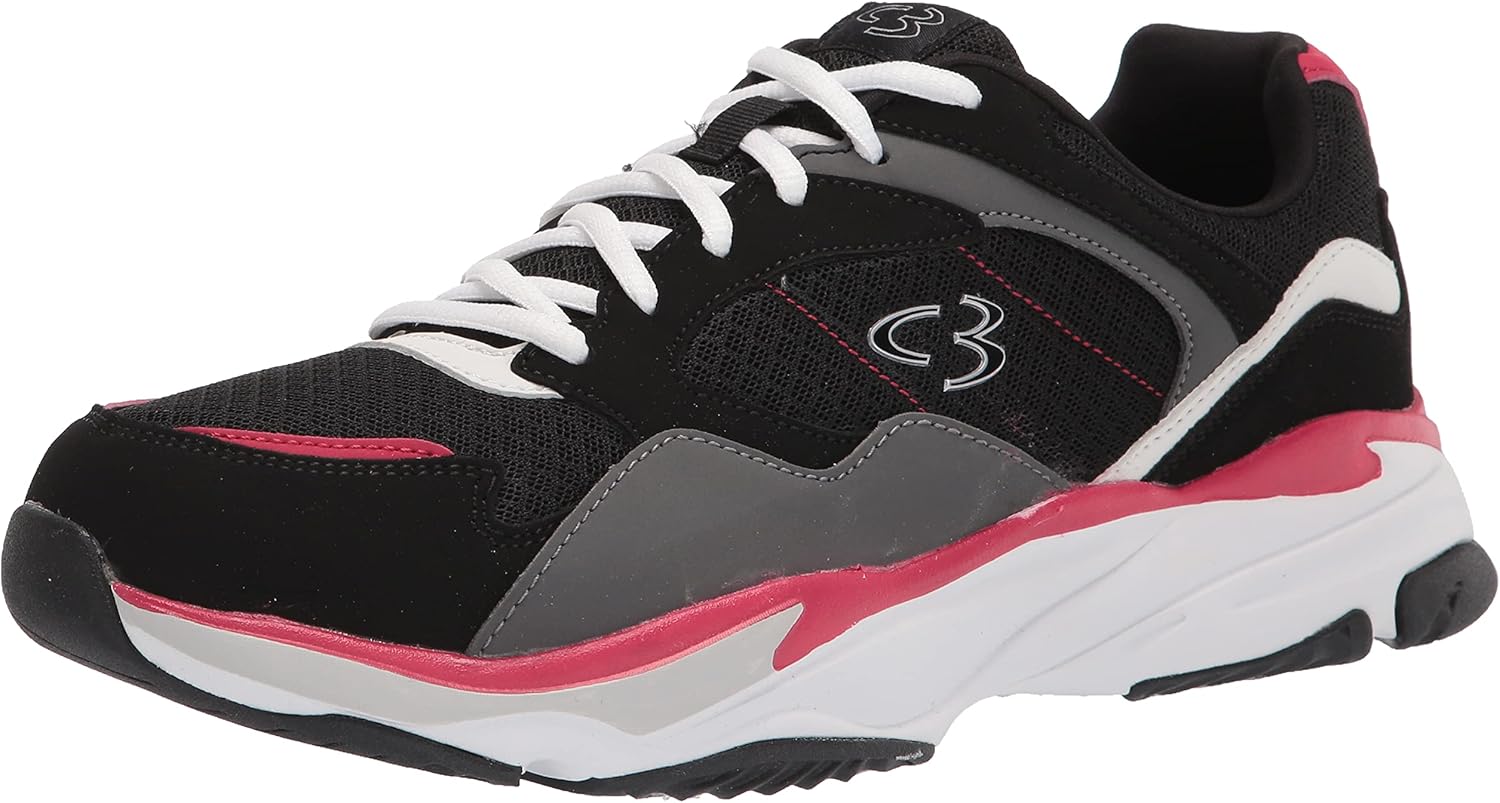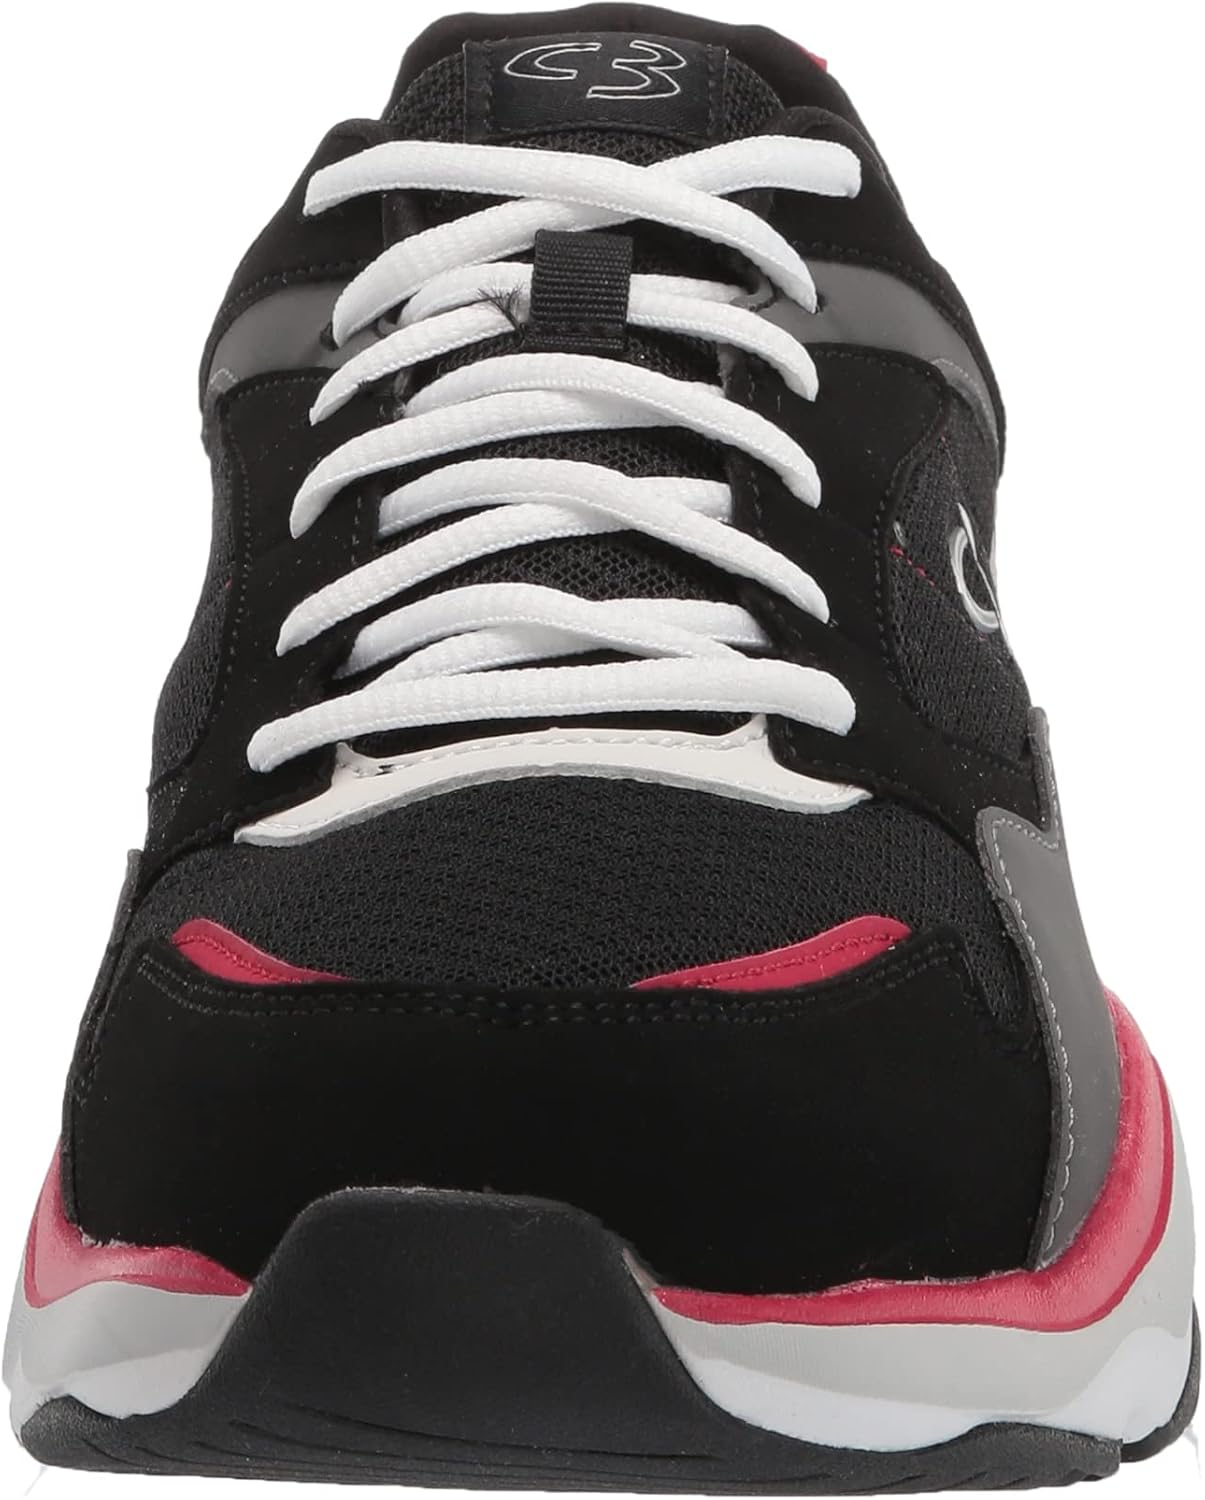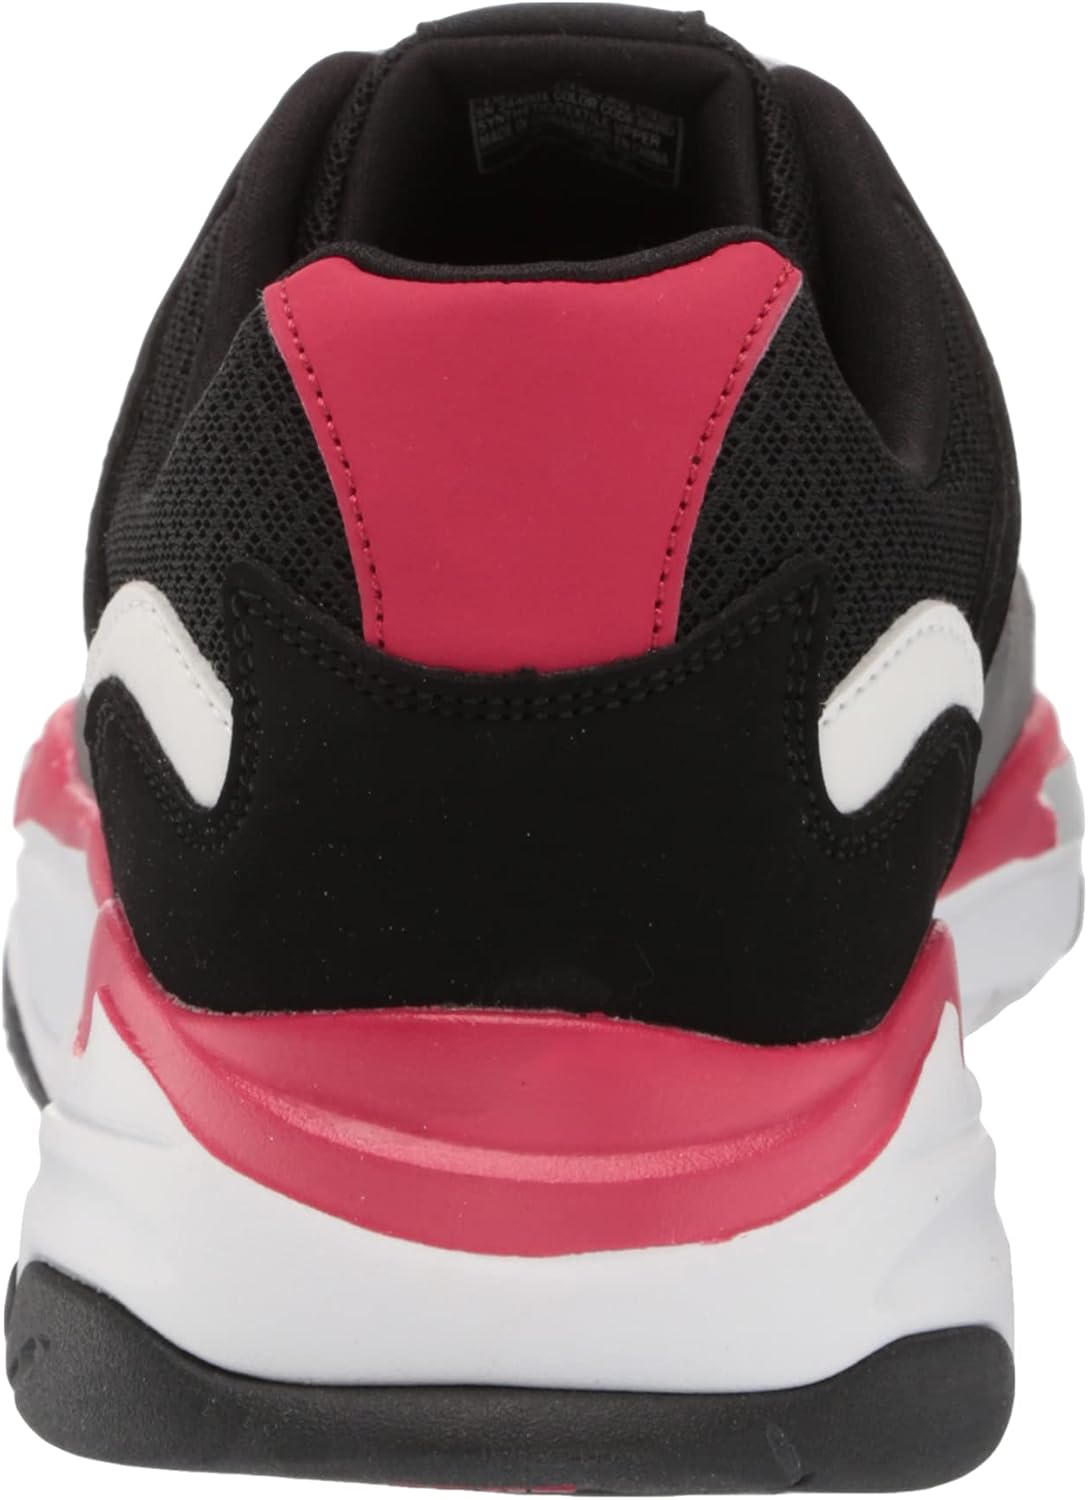
Concept 3 by Skechers Men's Xavien Sneaker
Category: AMAZON FASHION
Men's Sport lace up Concept 3 by Skechers Placeholder Description. To be Updated.
Features: Imported | Rubber sole | Shaft measures approximately low-top from arch | Cushioned insole Concept 3 by Skechers Placeholder Bullet Point | Lightweight midsole Concept 3 by Skechers Placeholder Bullet Point